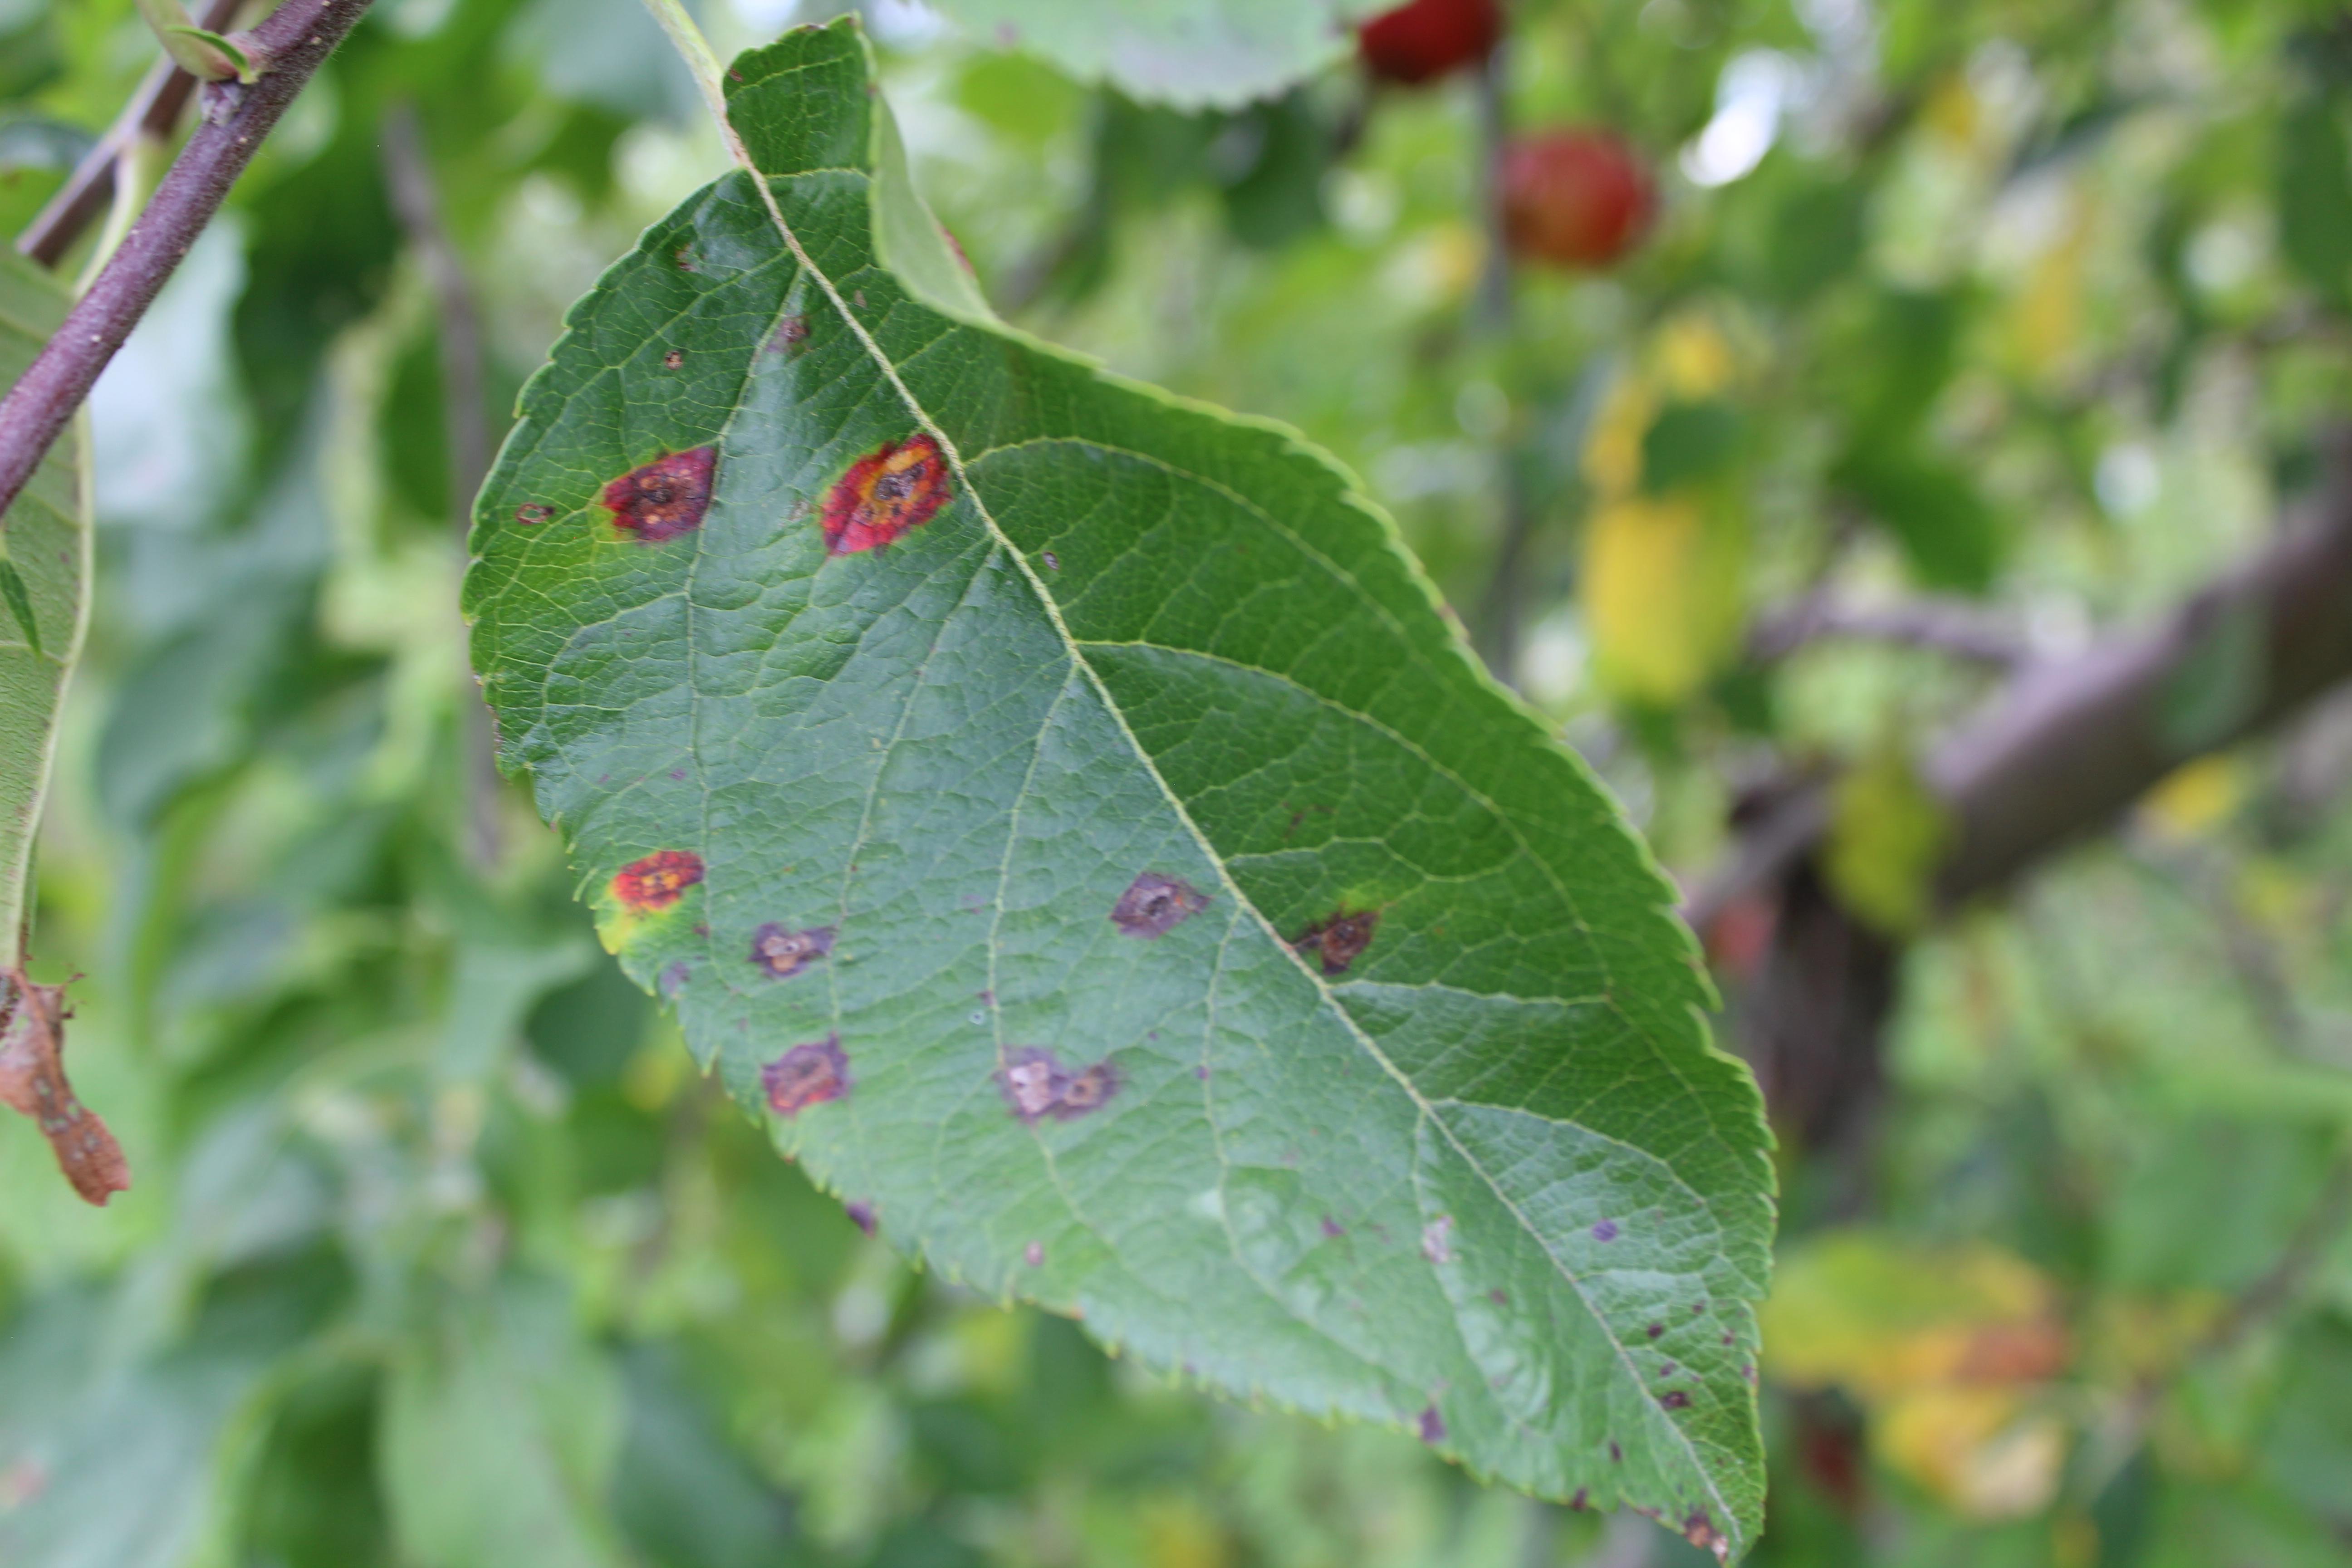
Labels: rust